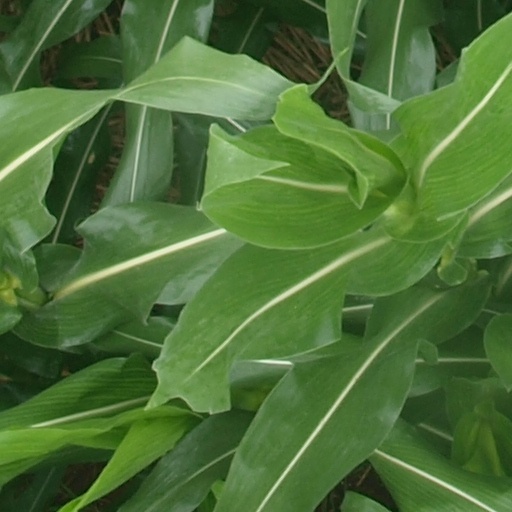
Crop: maize; corn